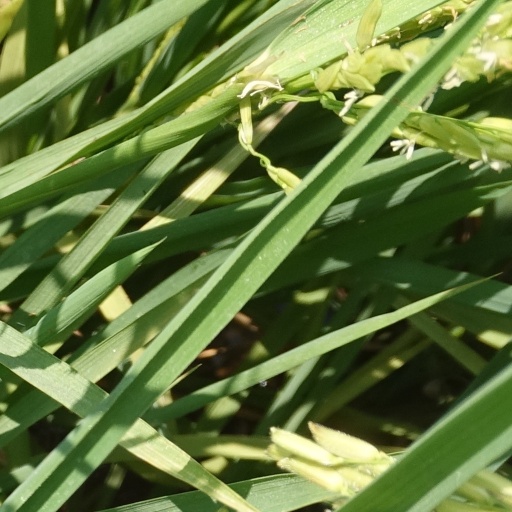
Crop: rice